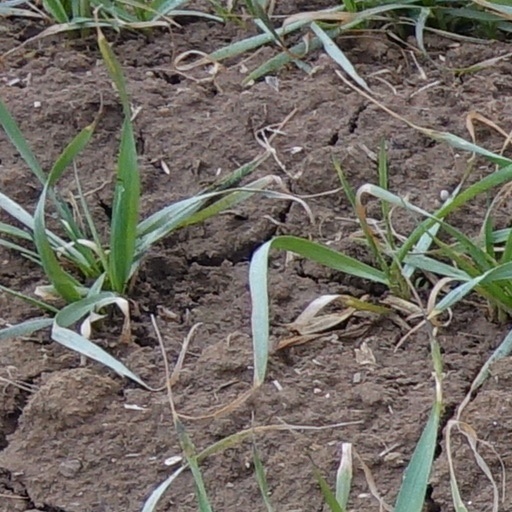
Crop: wheat